Abancay

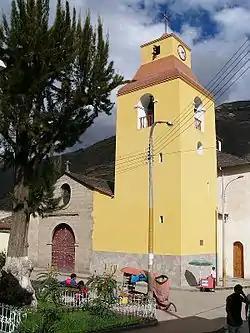
Abancay Cathedral's Bells Tower

There is a traditional tale about the foundation of the city recorded by Guillermo Vidalegut, a local journalist, in his book "Alma y Rostro de Abancay", who, inspired by Ricardo Palma's Tradiciones Peruanas, gathered local traditional stories. As the story goes, during colonial times, the town was located above the valley, in one of the skirts of the Ampay mountain, in a place which is now known as Ccorhuani. One day, the statue of the Virgin Mary known as Our Lady of the Rosary, Patroness of the village, mysteriously disappeared from the local Church. The people, fearing robbery and claiming sacrilege, searched day and night until a shepherd found the statue standing above an immense boulder by the valley. The people believed that the thieves had left the statue in fear of being discovered by the search parties. The statue was returned in a procession back into town. A few weeks later, the same disappearance occurred again and another search ensued. The statue was again found in the same spot where it was found before. Lo and behold, the disappearance happened a third time. The people never understood why or how this was happening. Finally, it was suggested that maybe the statue was asking for a shrine in the valley at the location where it was being found. The town then built a small Chapel there, and it became a place of constant visits by the people. Before long, it became the center of activity, and the entire town was moved to where is located today. The statue of Our Lady of the Rosary still sits above the immense boulder which is located on the right side of the Cathedral.